Johan van Hulst

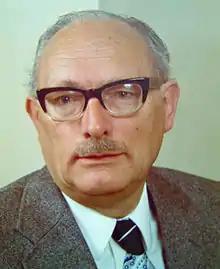
Van Hulst in 1980

Johan Willem van Hulst (28 January 1911 – 22 March 2018) was a Dutch school director, university professor, author, politician, chess player and centenarian. In 1943, with the help of the Dutch resistance and students of the nearby University of Amsterdam, he was instrumental in saving over 600 Jewish children from the nursery of the Hollandsche Schouwburg who were destined for deportation to Nazi concentration camps. For his humanitarian actions he received the Yad Vashem distinction "Righteous Among the Nations" from the State of Israel in 1973.